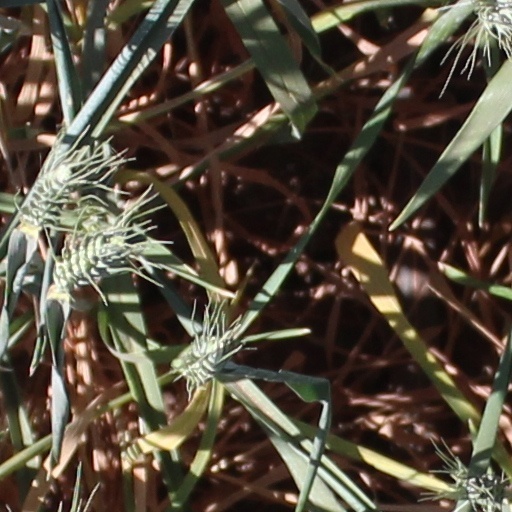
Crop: wheat